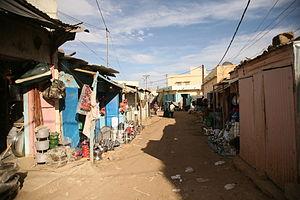
Une rue commerçante du centre de Sélibabi
Sélibabi est la capitale de la 10ᵉ région administrative de Mauritanie, le Guidimakha. Cette région se situe au sud du pays et fait frontière avec le Mali et le Sénégal.